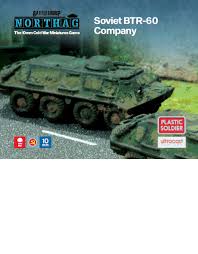
Label: BTR-60